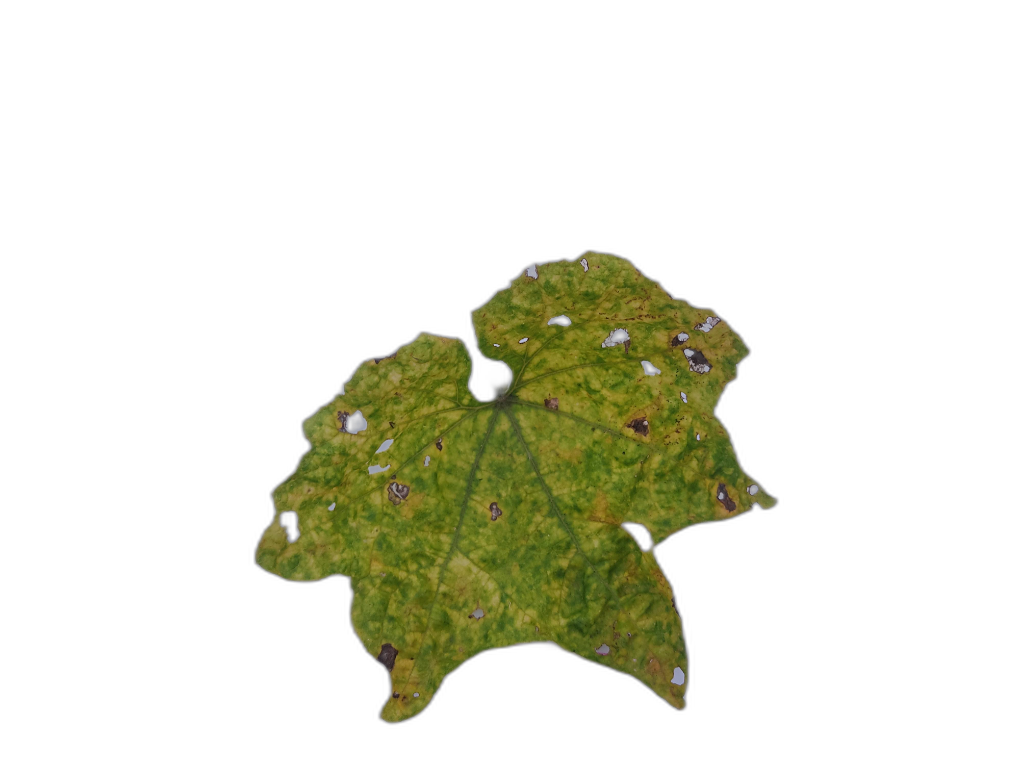
Crop: Zucchini
Label: Angular_Leaf_Spot